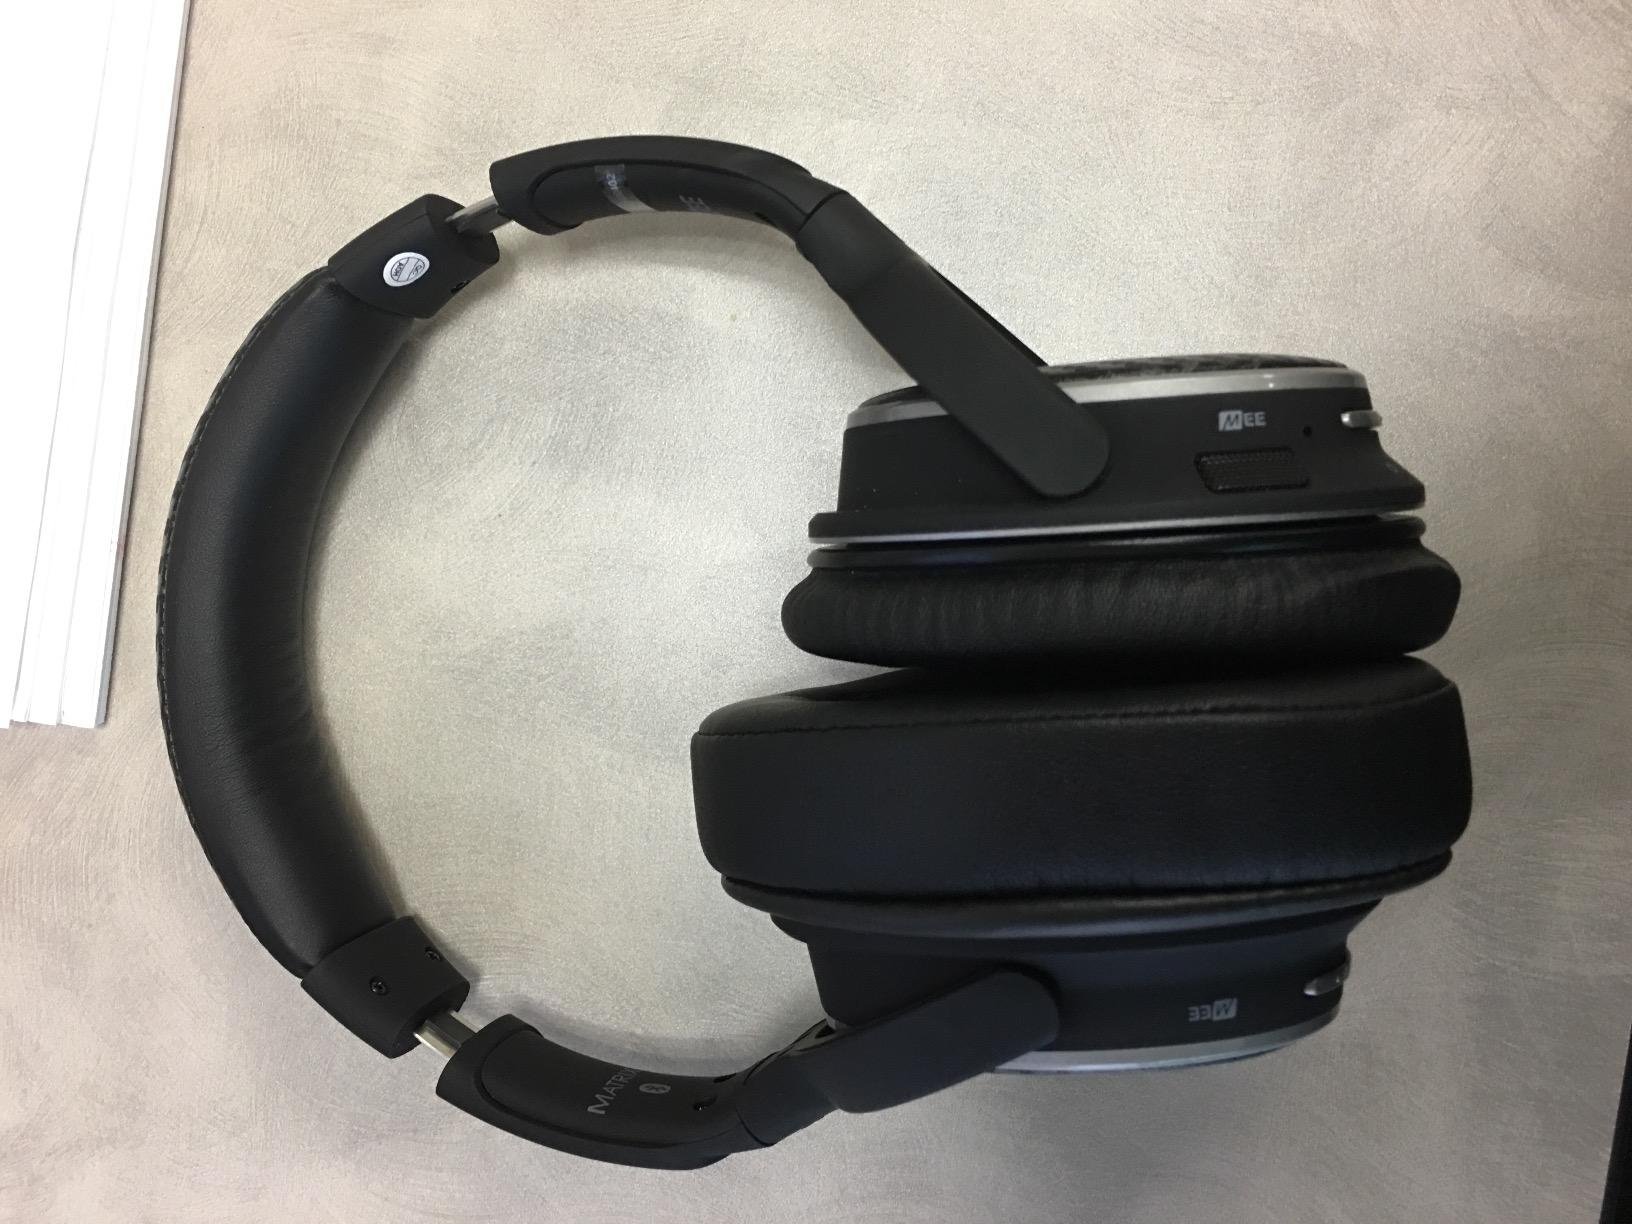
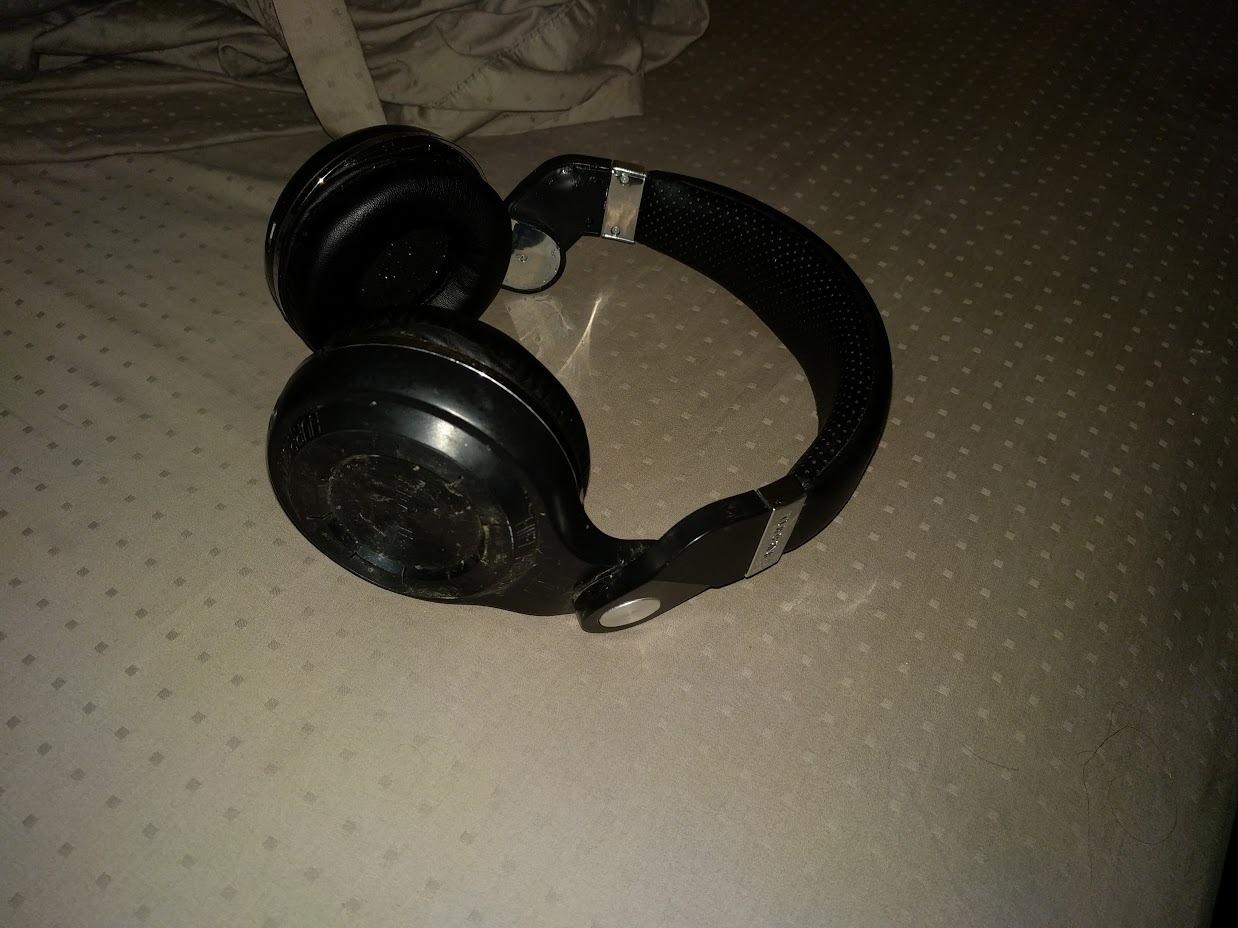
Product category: headphones
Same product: no